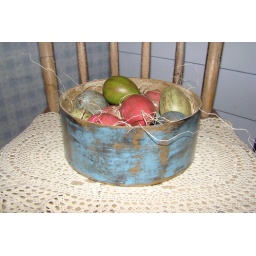
green, blue, pink eggs in blue pantry box